Ara Torosyan

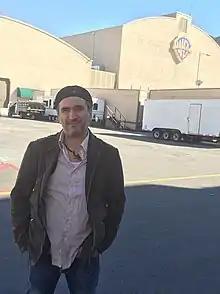

Ara Arshaki Torosyan ((born May 10, 1972), known in the Armenian music industry by his pen name "Murzo", is a music arranger and record producer. He is widely recognized to be one of the best music arrangers in his native country of Armenia. Torosyan arranged music and produced records for Andre, Tata Simonyan, Eva Rivas, as well as Armenian folk music stars Inga and Anush Arshakyan. He is a permanent member of the jury panel for the hit music television show "Two Stars" that airs on Armenia 1. Torosyan arranged and produced Eva Rivas's song "Apricot Stone", which was the Armenian entry for the 2010 Eurovision Song Contest held in Oslo, Norway.